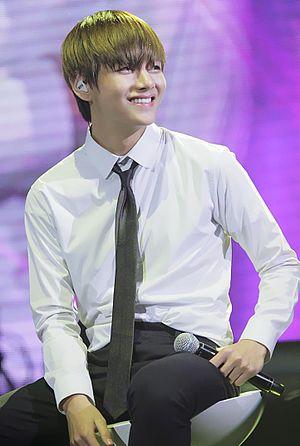
Kim Tae-hyung, mieux connu sous son nom de scène V, est un chanteur, danseur, modèle, compositeur, parolier et acteur sud-coréen né le 30 décembre 1995 à Daegu. Il est membre du boys band sud-coréen BTS.